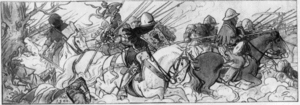
Cette page concerne l'année 1426 du calendrier julien.